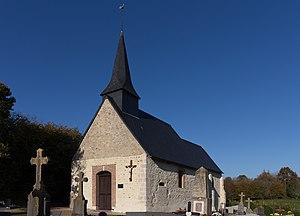
Église Saint-Taurin d'Englesqueville-en-Auge
Englesqueville-en-Auge est une commune française située dans le département du Calvados en région Normandie, peuplée de 110 habitants.